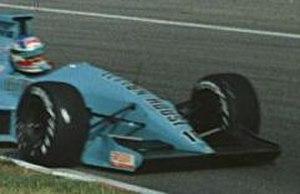
La March 881 est la monoplace de Formule 1 engagée par l'écurie March Engineering lors de la saison 1988 de Formule 1 et les deux premières courses de la saison 1989. Elle est pilotée par le Brésilien Mauricio Gugelmin, qui fait ses débuts dans la discipline, et l'Italien Ivan Capelli, présent dans l'écurie depuis 1987.
Simtek est un ancien constructeur de sport automobile qui a disputé en tant qu'écurie les championnats du monde de Formule 1 1994 et 1995. En 21 qualifications en Grands Prix, Simtek n'a jamais inscrit de point, son meilleur résultat en course est une 9ᵉ place et sa meilleure qualification est une 14ᵉ position sur la grille de départ.
Résultats du Grand Prix du Canada de Formule 1 1988 qui a eu lieu au circuit Gilles-Villeneuve le 12 juin 1988.
Ivan Franco Capelli est un ancien pilote automobile italien, né le 24 mai 1963 à Milan. La carrière de ce pilote, grand espoir de la Formule 1 à la fin des années 1980, a été brisée par une saison calamiteuse chez Ferrari.